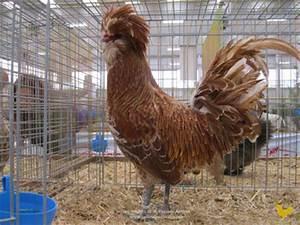
chicken